Looe Music Festival

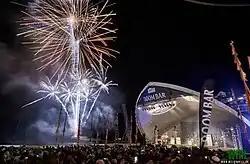
The beach stage in 2015

Looe Music Festival is a not-for-profit music festival that takes place in the fishing town of Looe during a weekend in September. The festival starts on Friday and lasts for three days. Originally there were three venues all around Looe – this has increased to five in 2016. Along with the official venues, bands and musicians play in various pubs and restaurants around the town during the weekend.